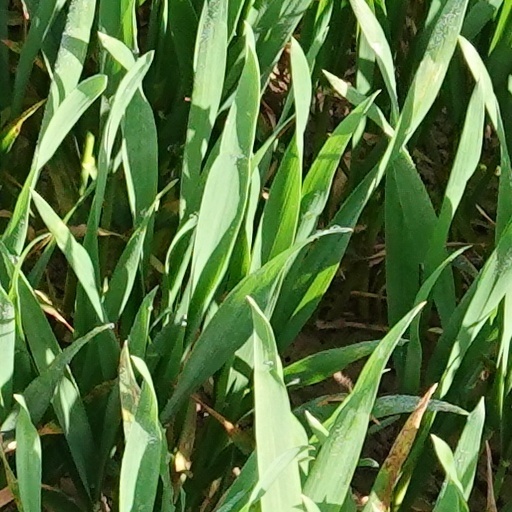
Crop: wheat